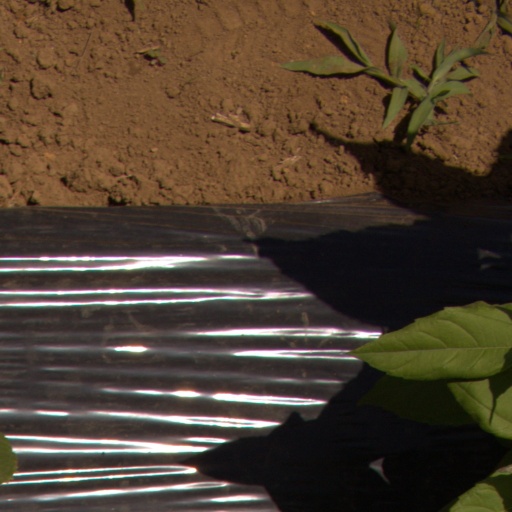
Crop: Jerusalem artichoke